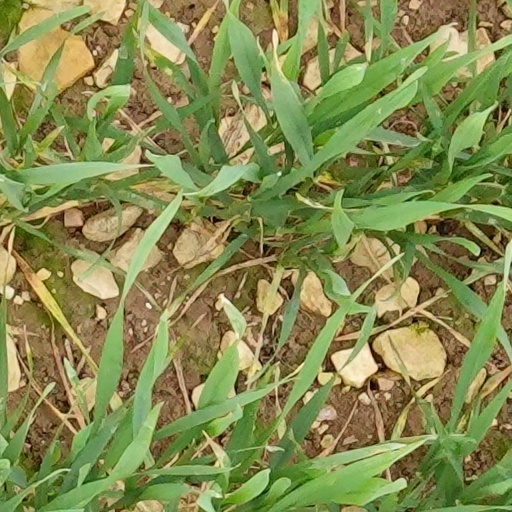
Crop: wheat